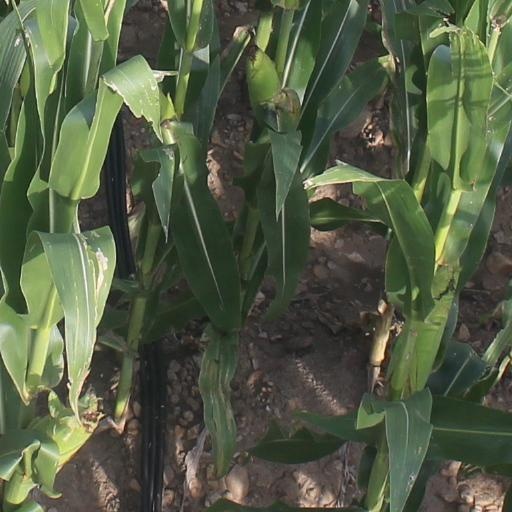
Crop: maize; corn